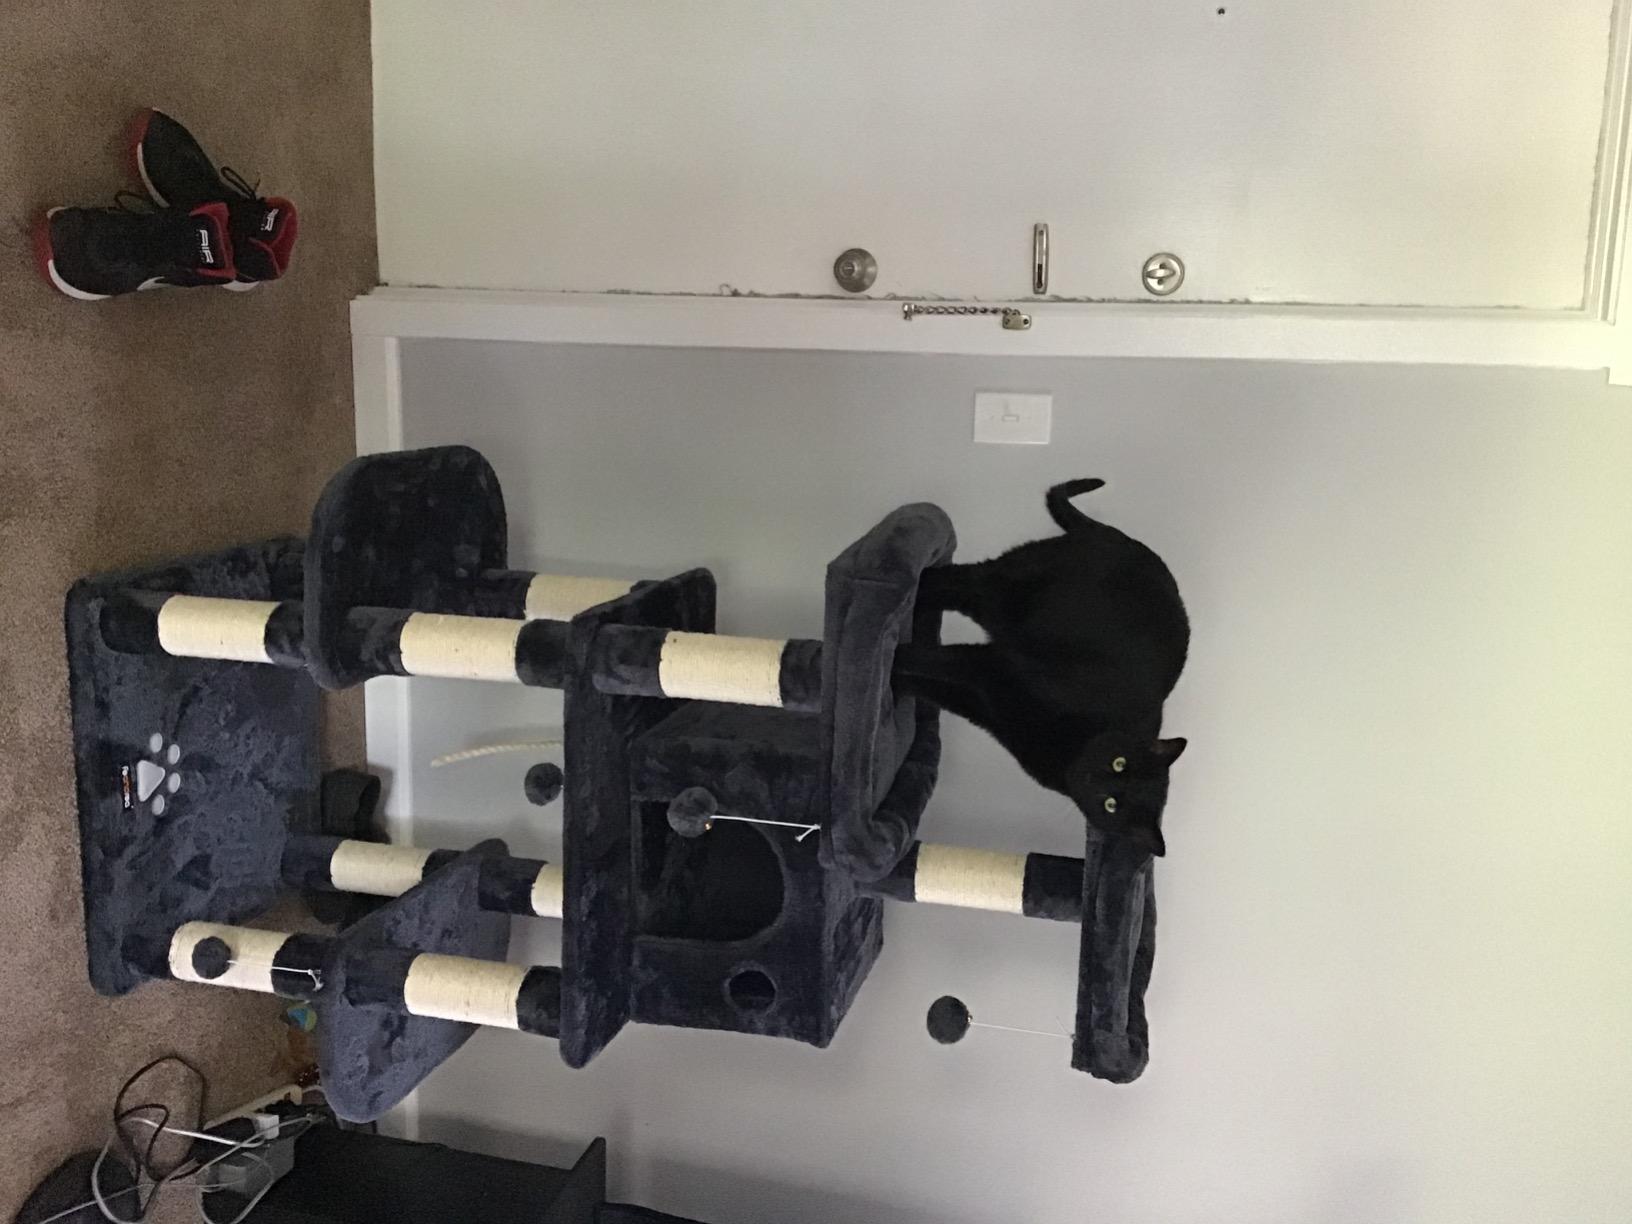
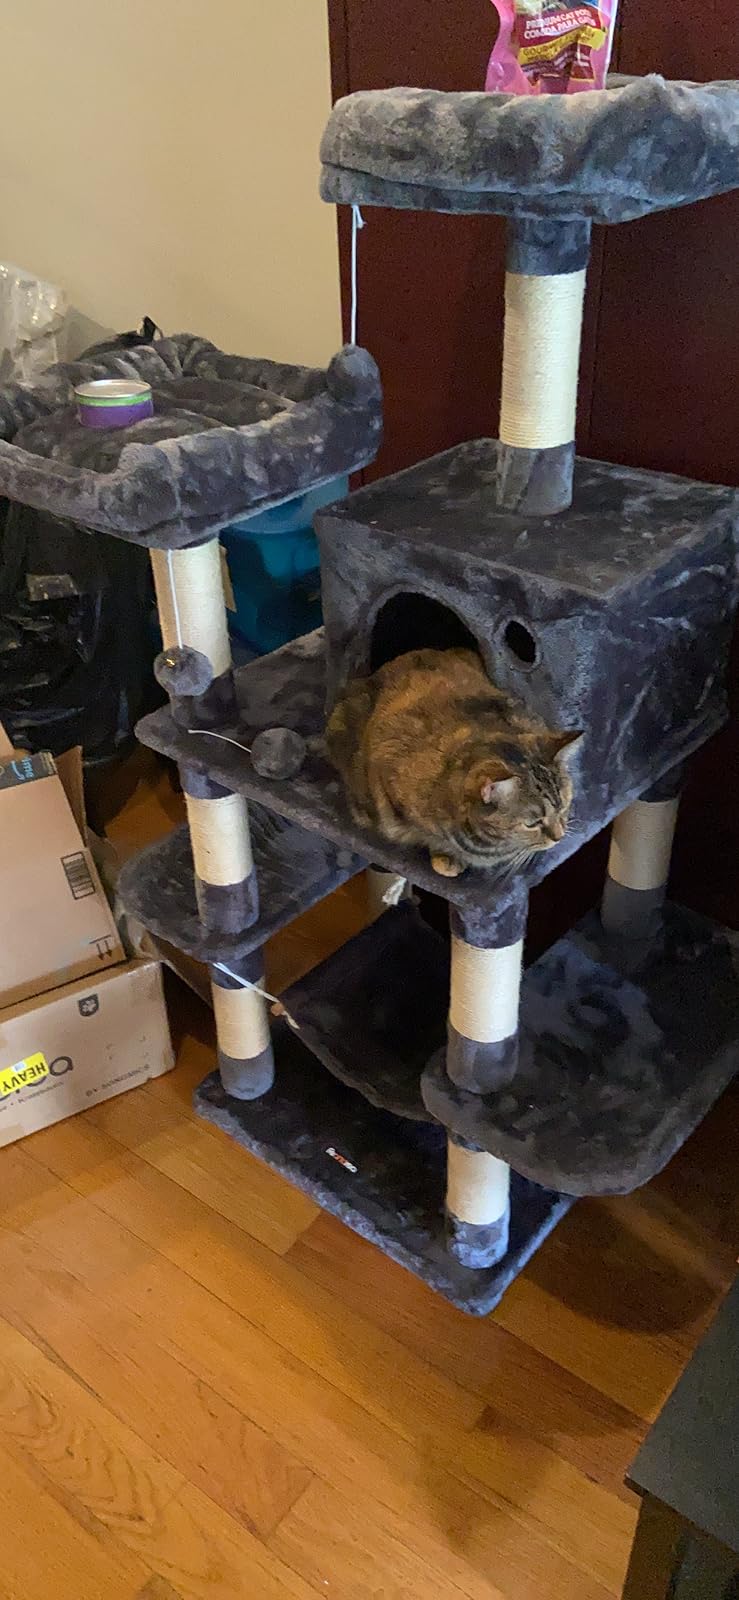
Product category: items_cat tree
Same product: yes